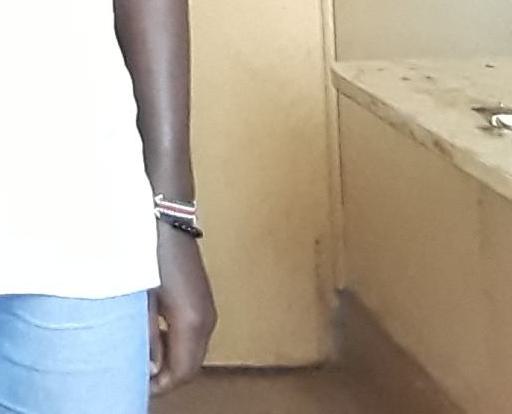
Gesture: no_gesture